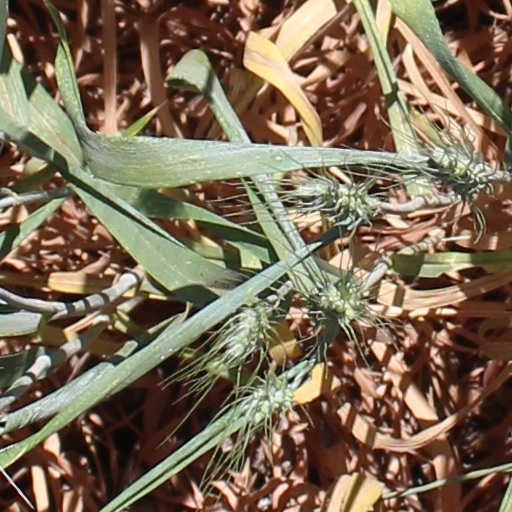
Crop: wheat